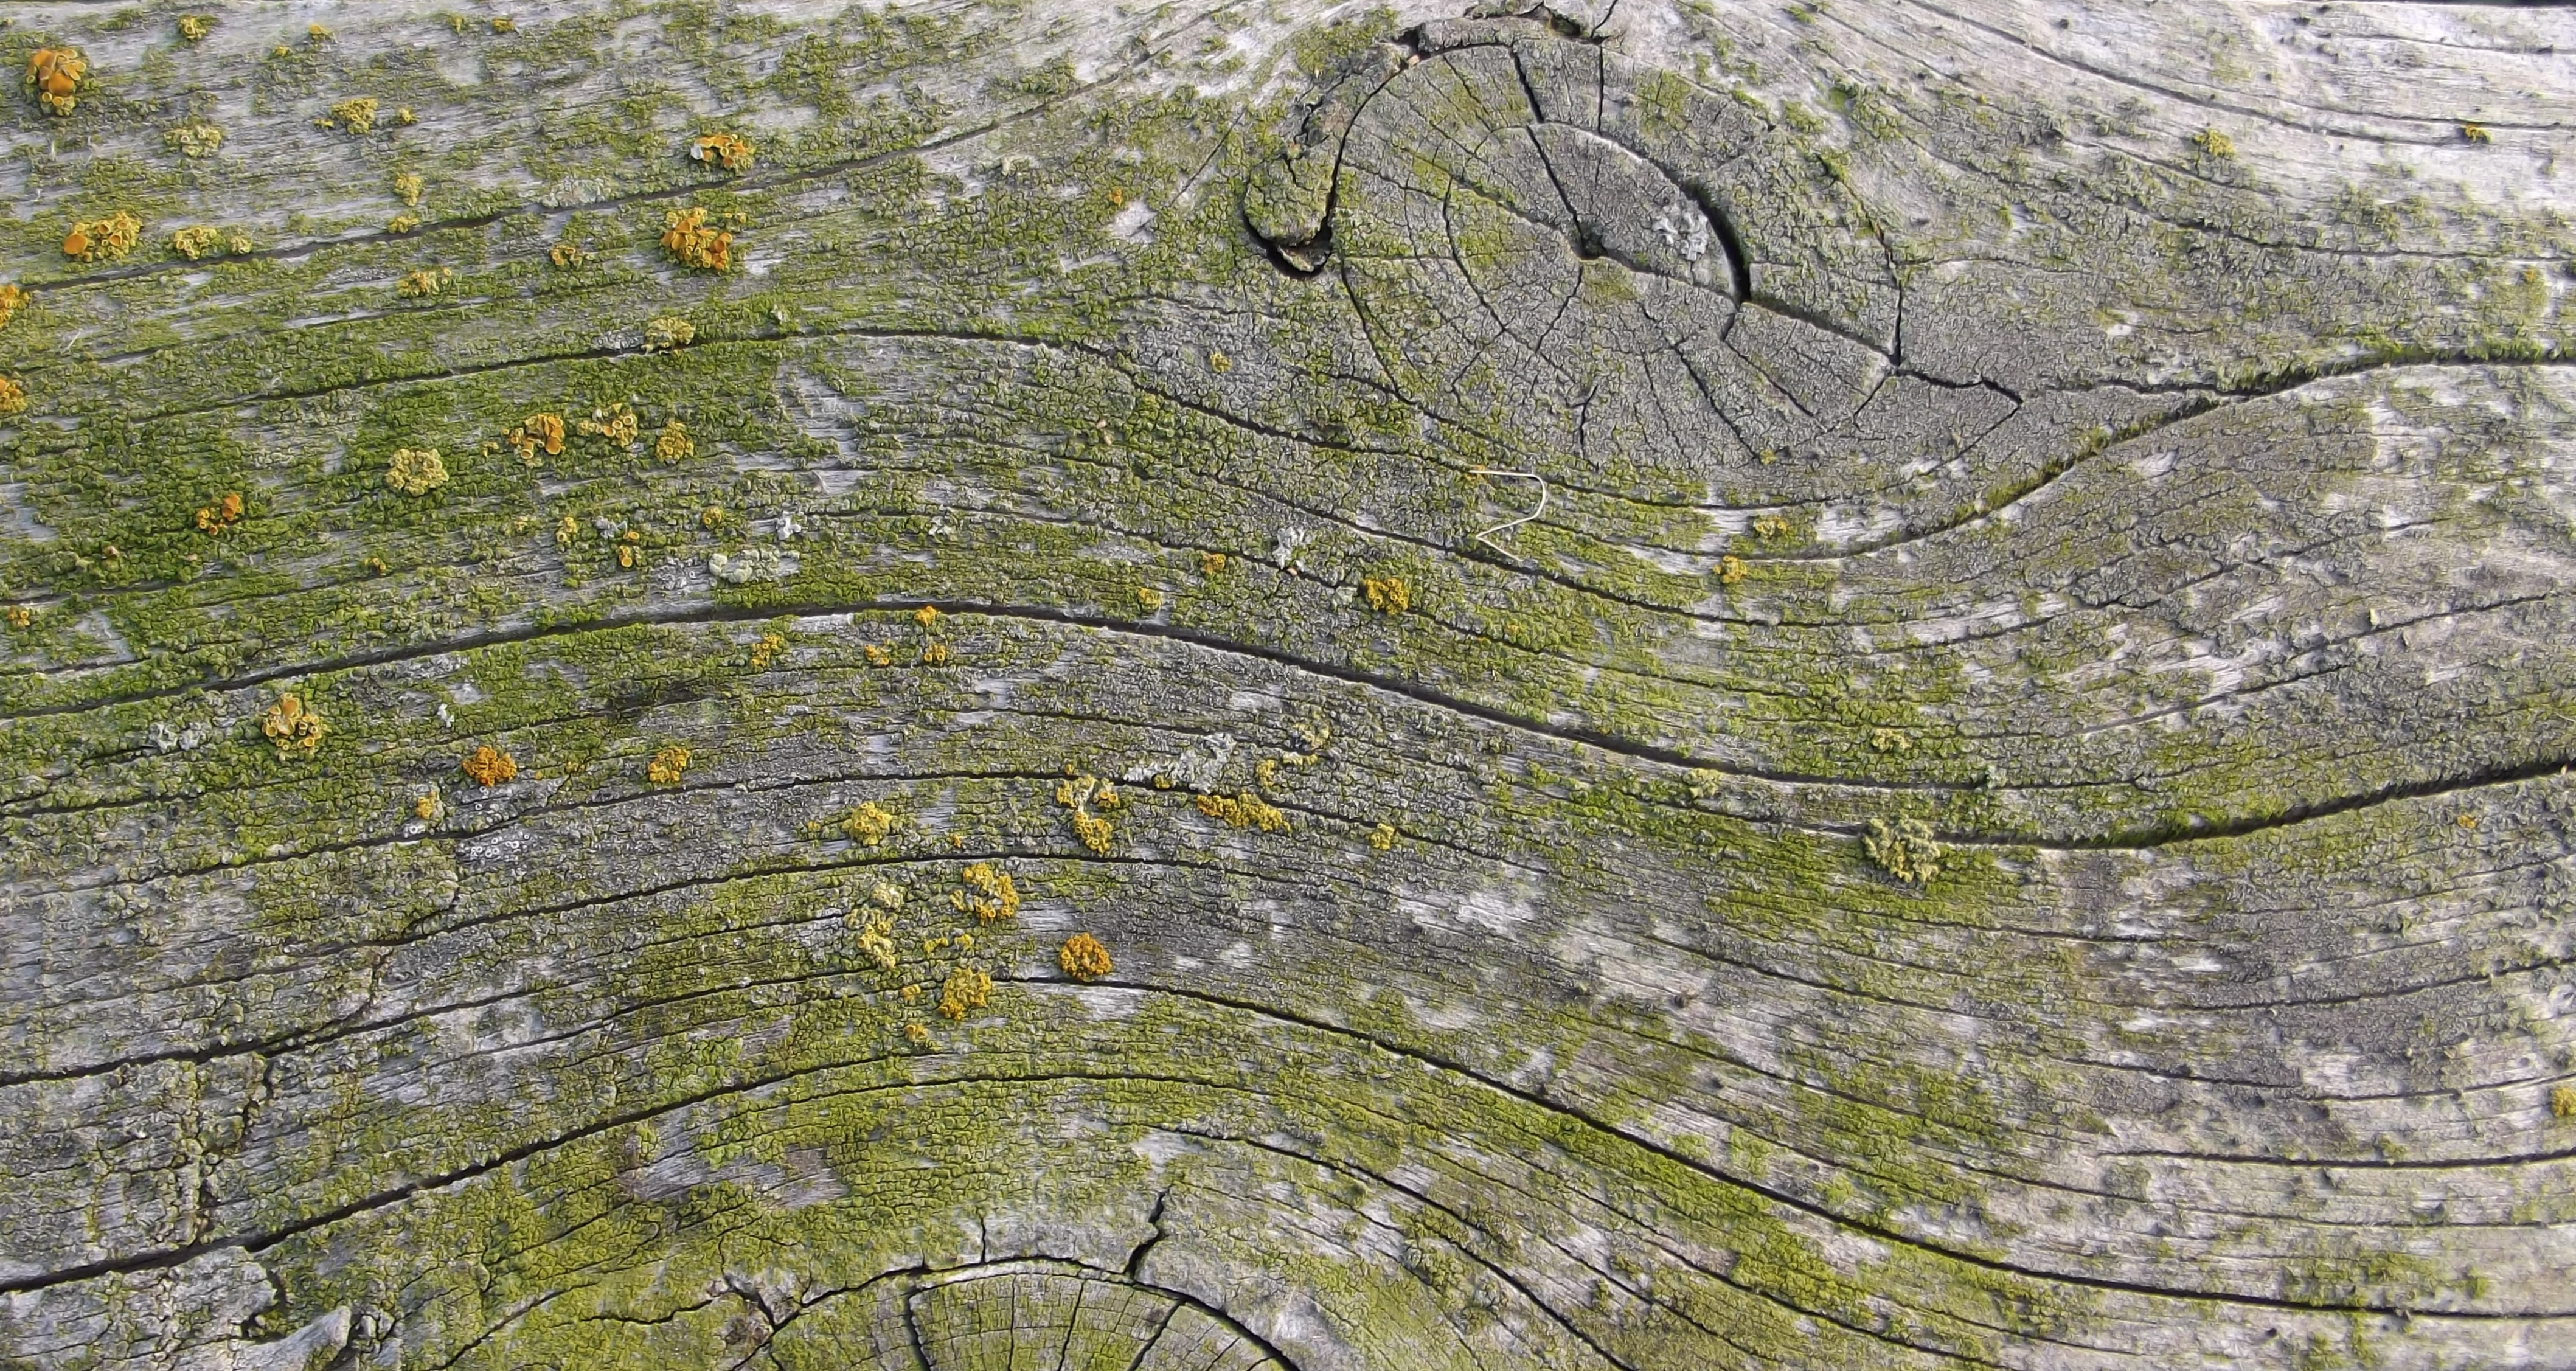
tree, rock, branch, plant, board, wood, texture, leaf, trunk, old, moss, green, soil, material, weathered, weave, background, geology, woody plant